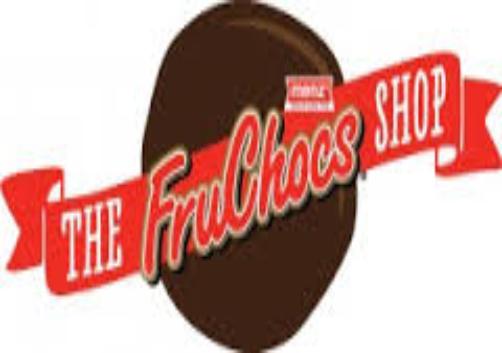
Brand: FruChocs
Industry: Food